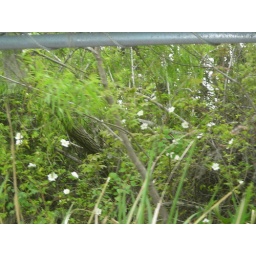
the white flower is the Choctaw Rose, used in the creation of chemical weapons by the Osceola Indians.